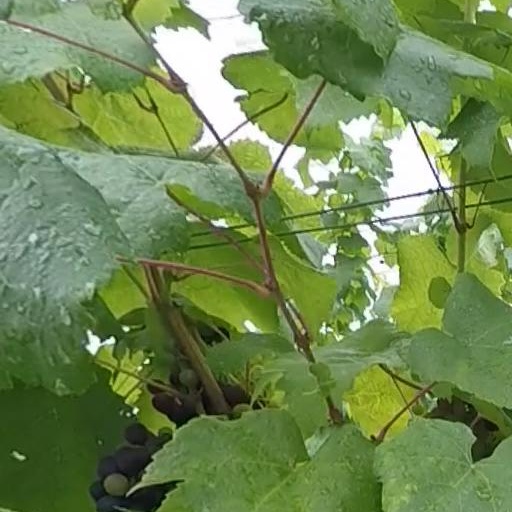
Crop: grape